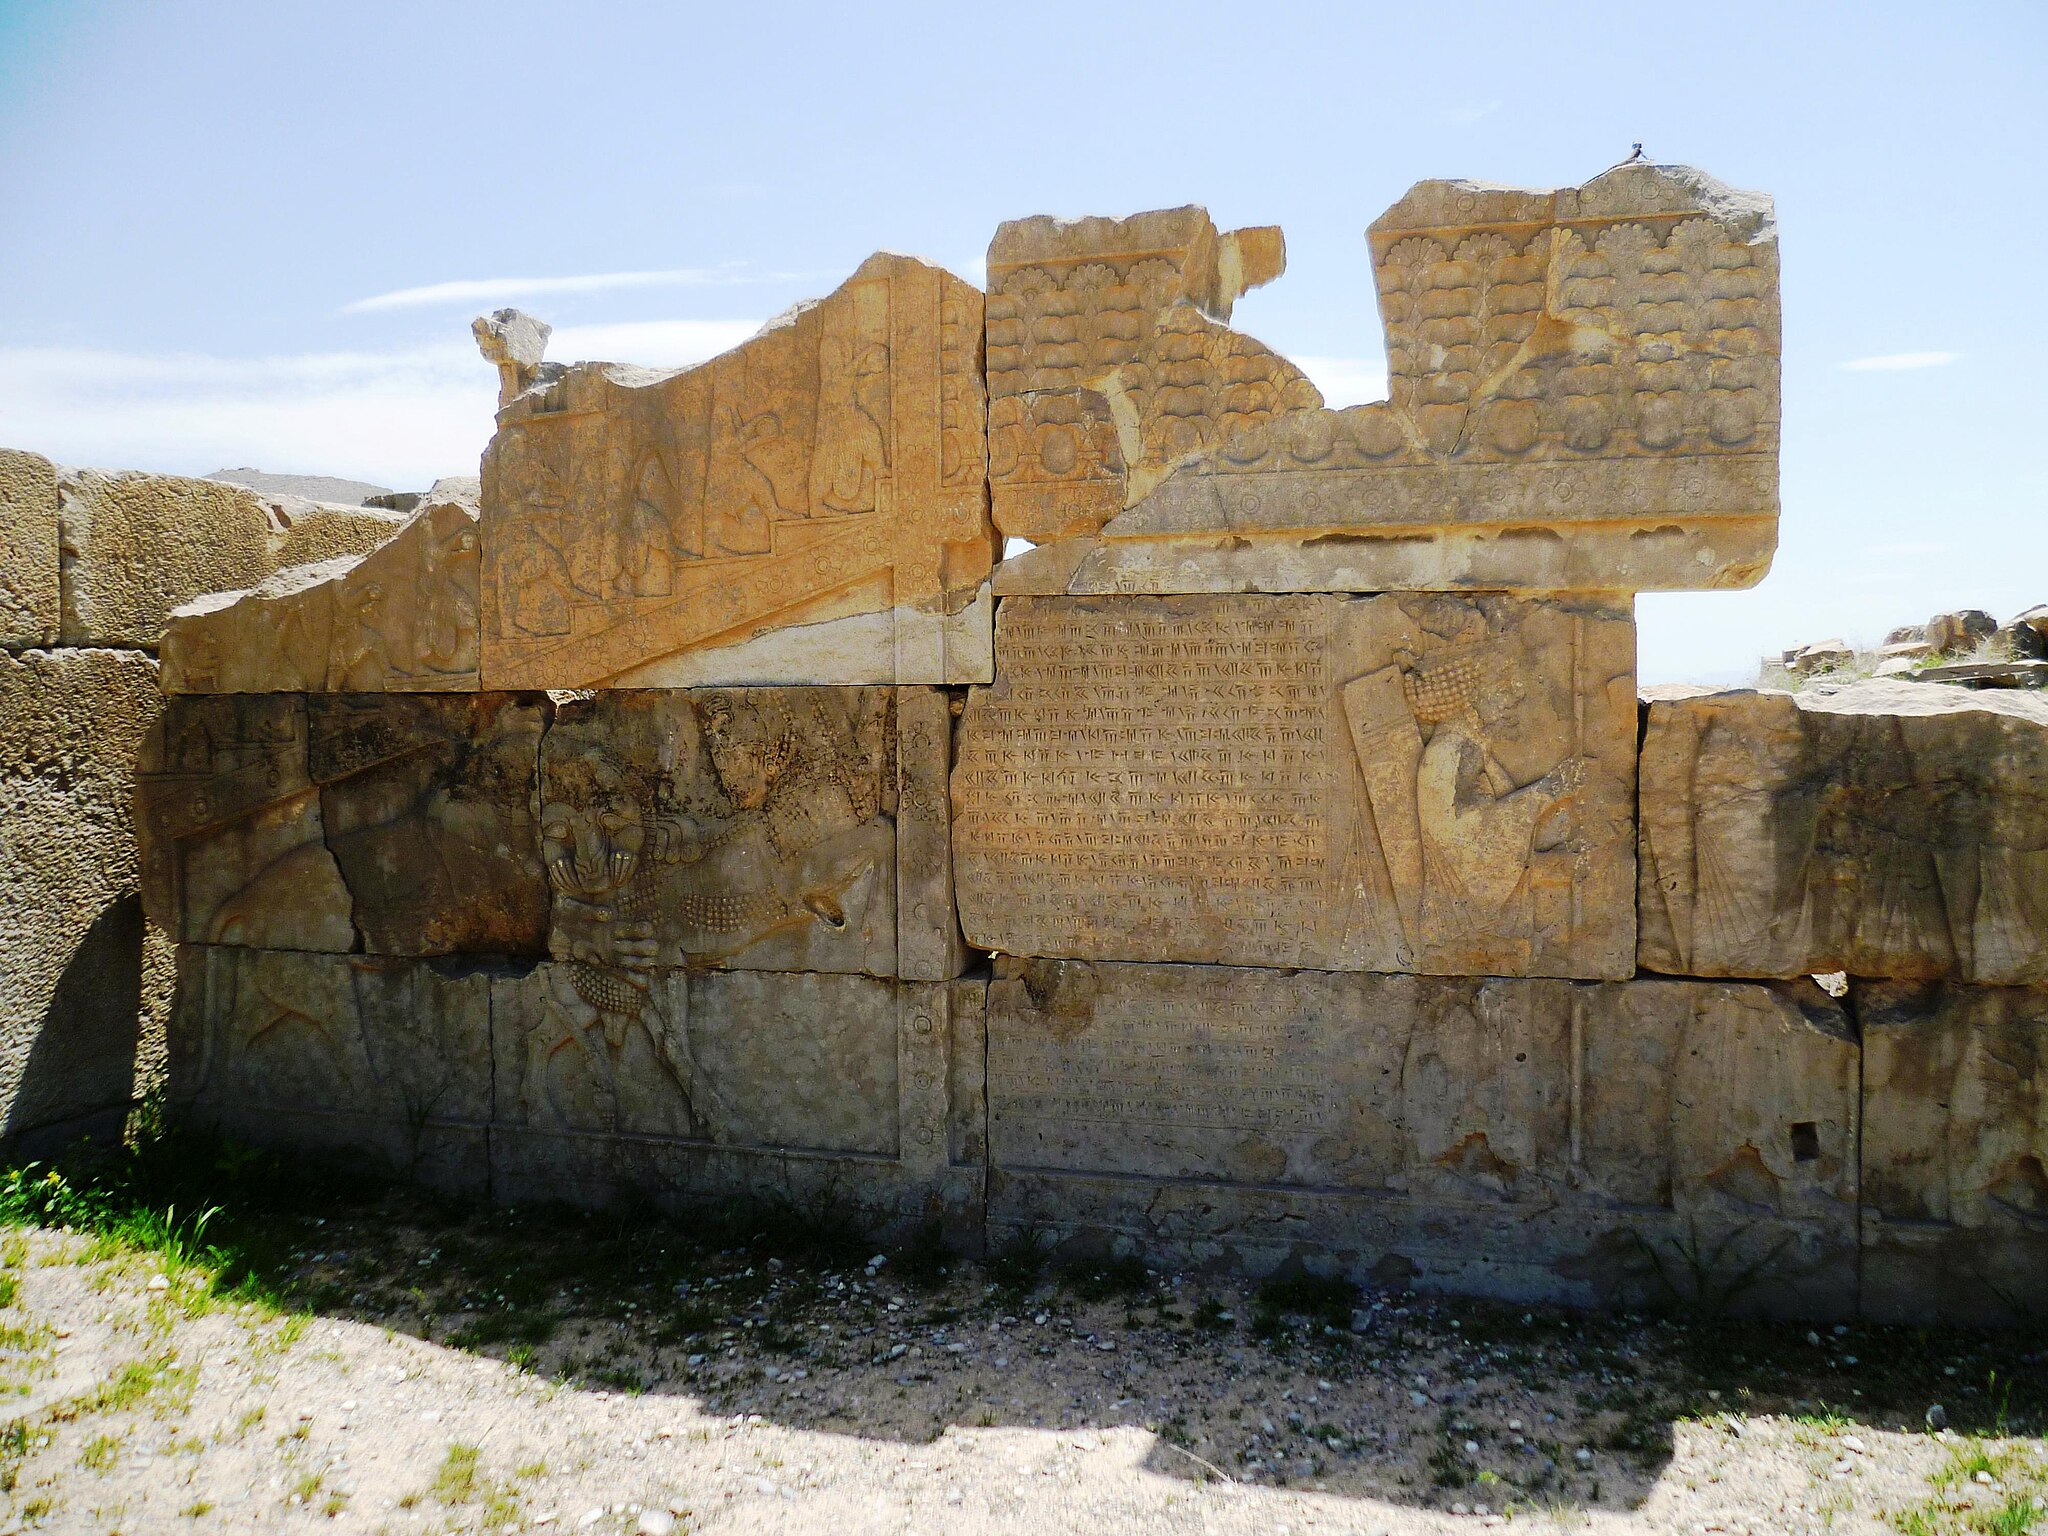
Title: Persepolis 2014 relief and Old Persian inscription
Description: A relief and an Old Persian inscription in Persepolis, Iran
Date: 2014-04-09 10:24:24
Categories: Self-published work, April 2014 in Iran, Inscriptions in Persepolis, 2014 in Persepolis, Old Persian inscriptions, Northern staircase of Artaxerxes I Palace, Fundacja Kontroli Społecznej Nomos - Iran